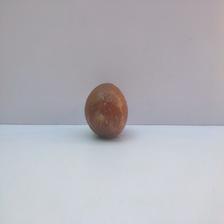
Size: Spoiled